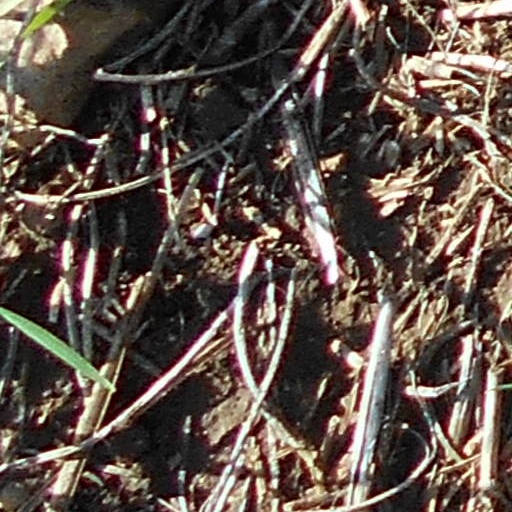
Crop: wheat